Fry's Army

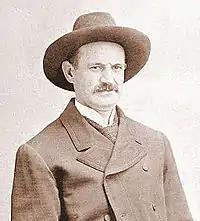
General Lewis C. Fry, organizer of the Los Angeles-based "Fry's Army" march to Washington in 1894.

The American economy went through a protracted depression during the decade of the 1890s, signaled by a dramatic drop of the stock market and a financial panic beginning in May 1893. By the end of 1893 more than 16,000 businesses and 500 banks had closed their doors, with approximately 2 million workers cast into the ranks of the unemployed. By the height of the depression in 1894 nearly 20 percent of the non-agricultural workforce would be idled by the crisis, remembered to history as the Panic of 1893.